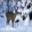
Label: deer